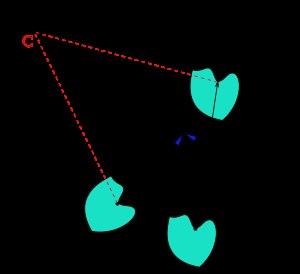
En géométrie dans le plan, une rotation plane est une transformation qui fait tourner les figures autour d'un point et d'un certain angle. Cette transformation est une isométrie car les distances sont conservées. La figure n'a été ni déformée, ni agrandie.